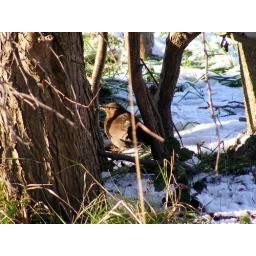
lady blackbird eats some crab apples in a safe place near a hawthorn